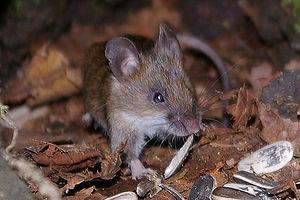
Apodemus argenteus, est un petit rongeur de la famille des Muridés. On ne rencontre cette espèce qu'au Japon, d'ailleurs les anglophones le nomment small Japanese field mouse.